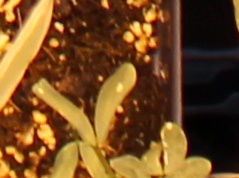
Label: Lentil